Miller Peak (Sentinel Range)

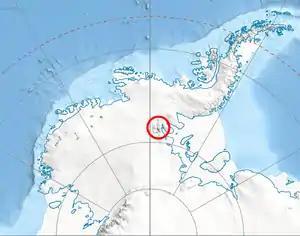
Location of Sentinel Range in Western Antarctica.

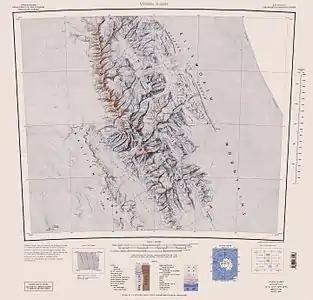
Sentinel Range map.

Miller Peak is a peak with twin summits on the central part of the ridge between Hudman Glacier and Carey Glacier, in the Petvar Heights at the southern end of the Sentinel Range in the Ellsworth Mountains, Antarctica. It was first mapped by the United States Geological Survey from surveys and U.S. Navy air photos from 1957 to 1959. It was named by the Advisory Committee on Antarctic Names after Charles S. Miller, a U.S. Navy aviation electronics technician who was killed in a crash of a P2V Neptune airplane at McMurdo Sound in October 1956.